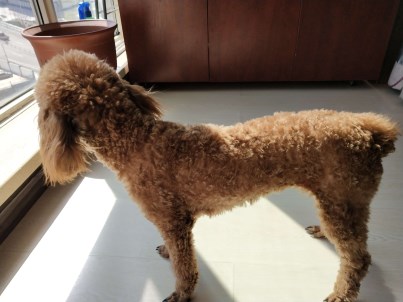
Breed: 7449-n000128-teddy